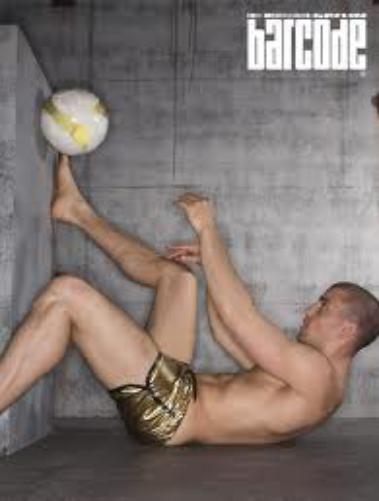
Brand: Barcode Berlin
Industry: Clothes